Arimagawa Station

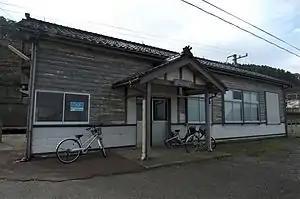
Arimagawa Station in November 2013

is a railway station on the Echigo Tokimeki Railway Nihonkai Hisui Line in the city of Jōetsu, Niigata, Japan, operated by the third-sector railway operator Echigo Tokimeki Railway.